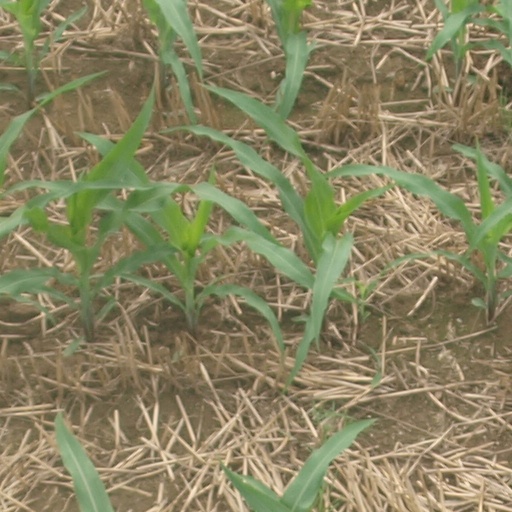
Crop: maize; corn